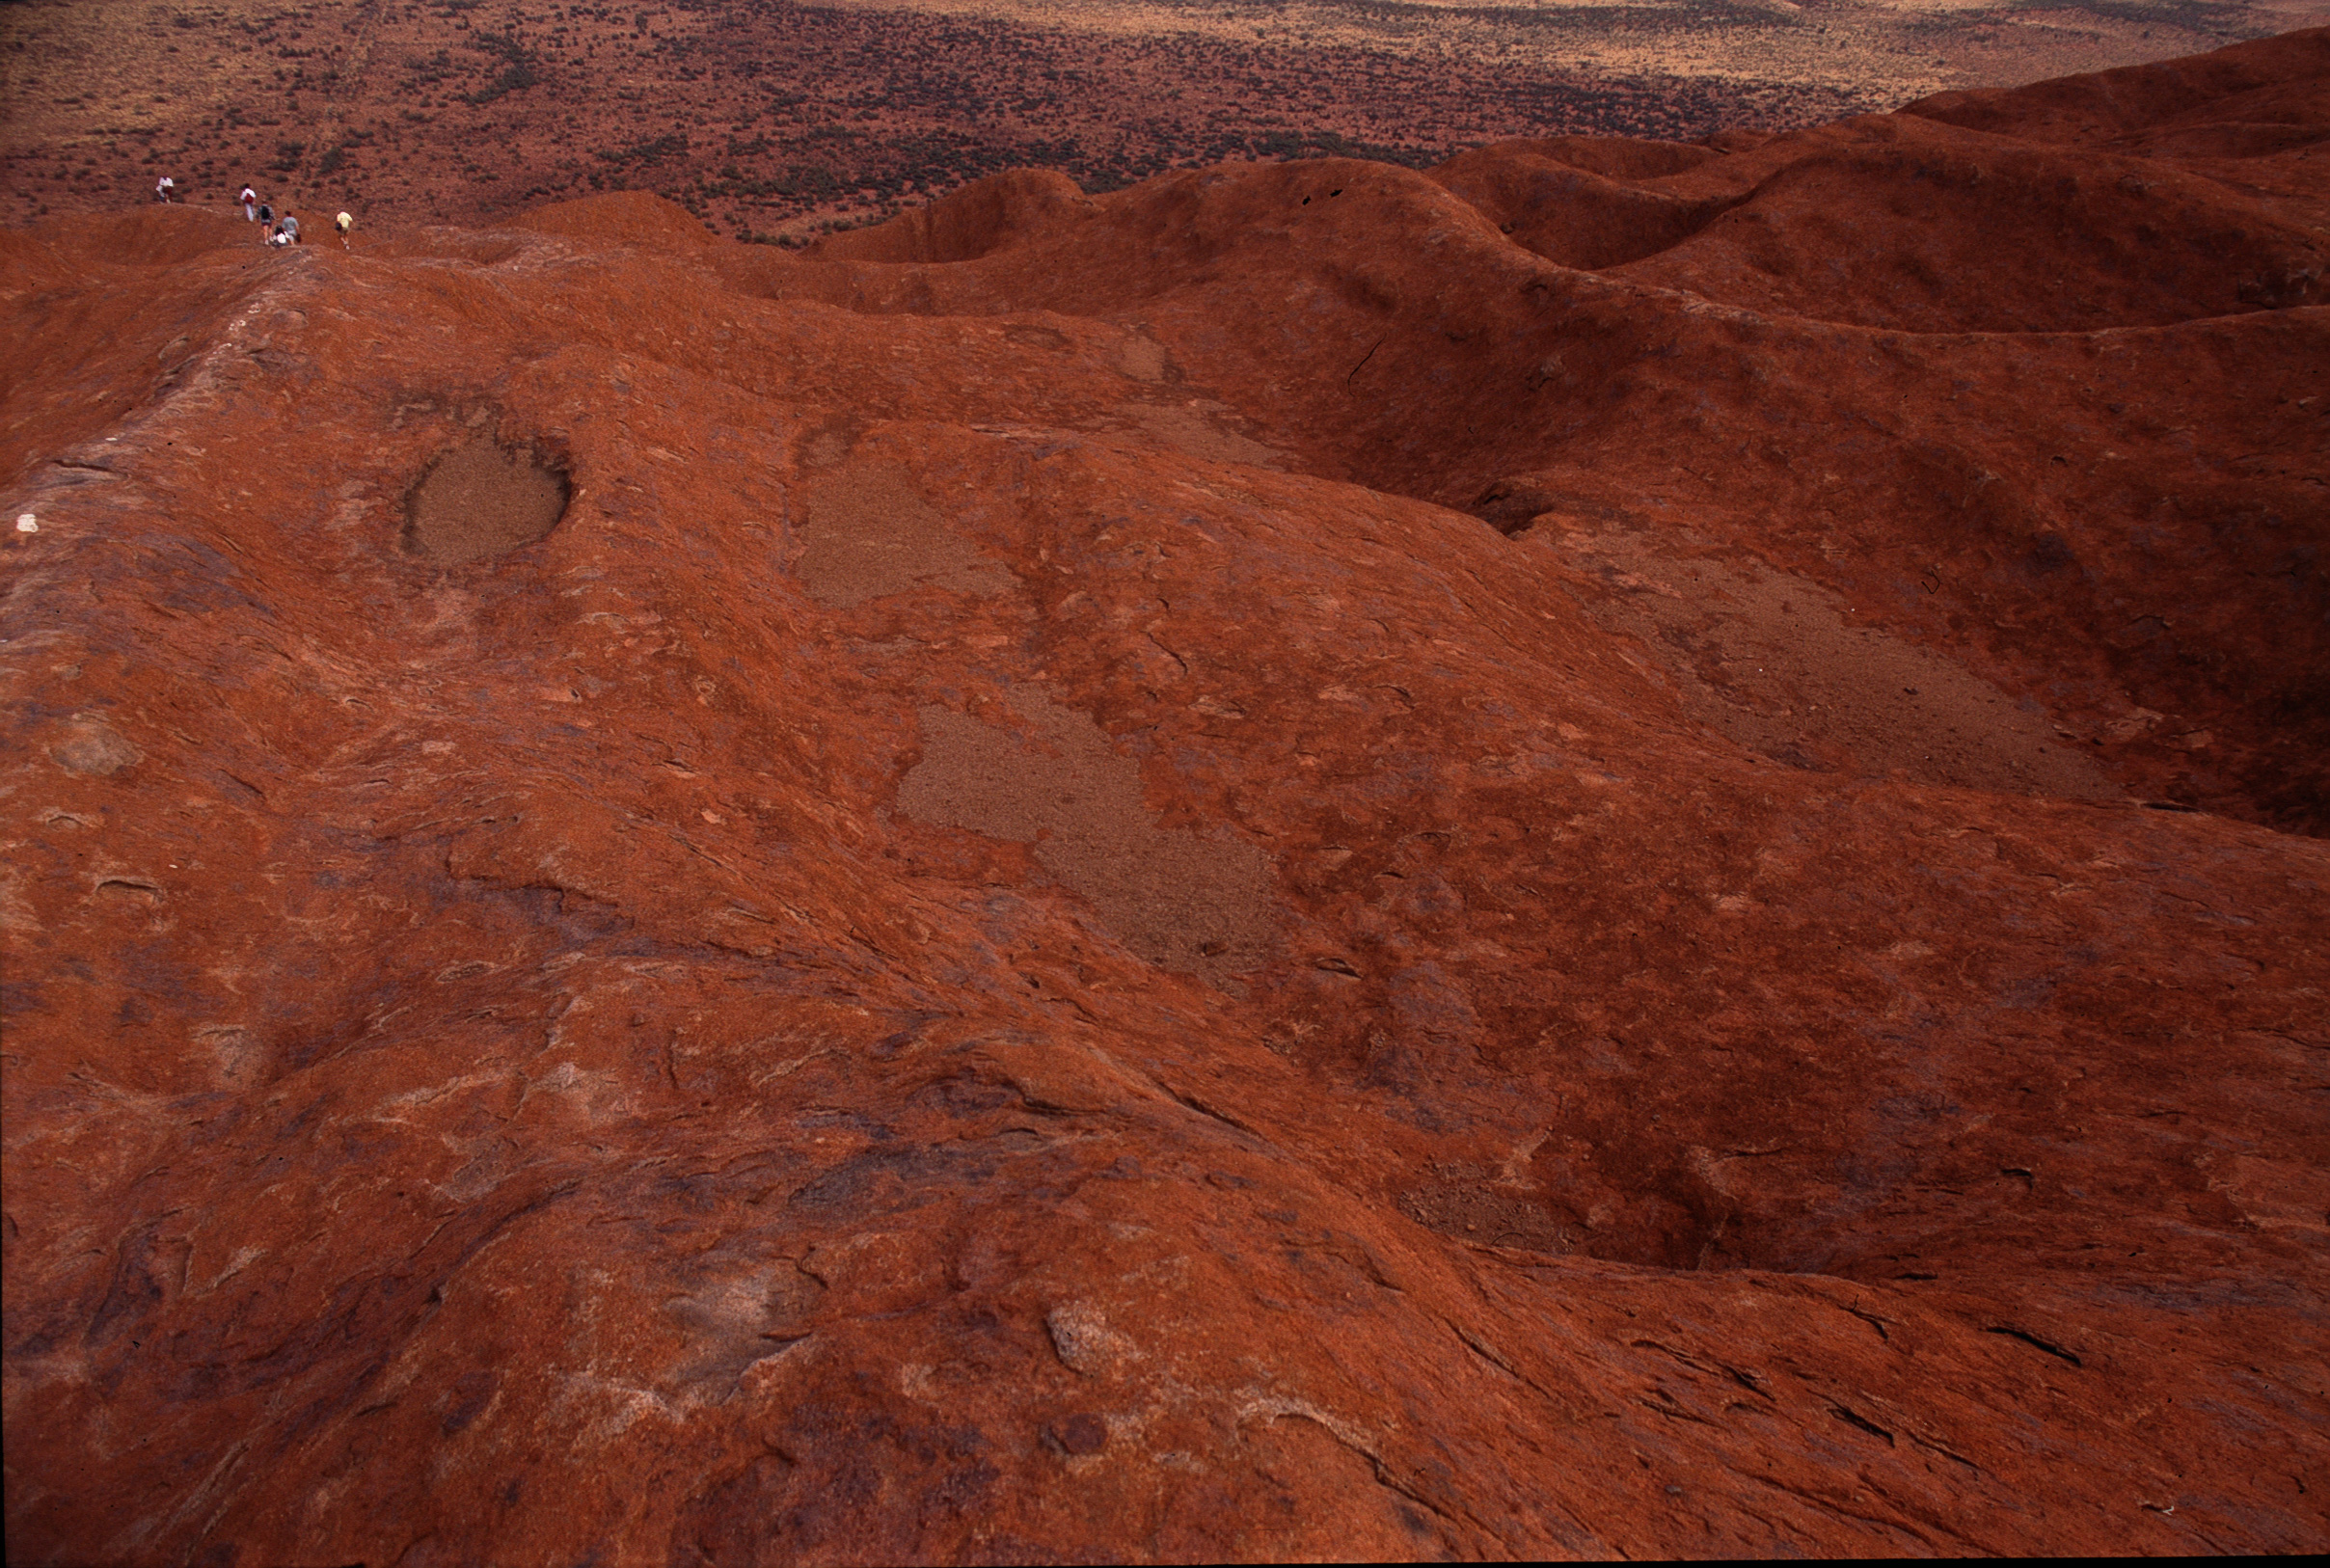
australia, color, mountain, contrast, outback, ayers rock, travel, climbing, brown, geology, rock, formation, badlands, geological phenomenon, soil, wood, makhtesh, intrusion, landscape, bedrock